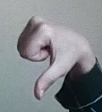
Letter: waw